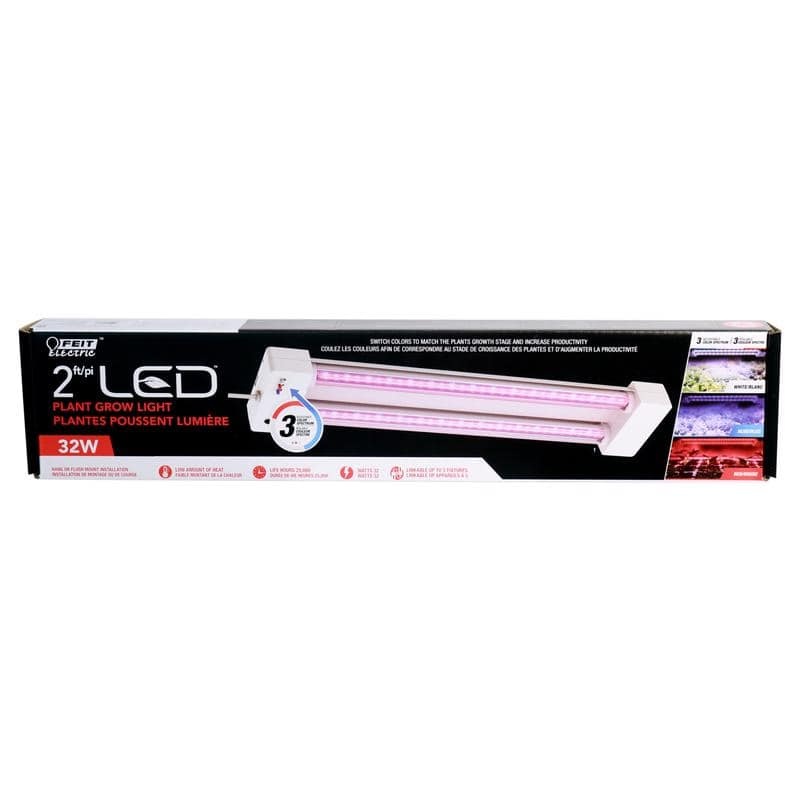
Feit Electric Square Connector LED Grow Light Color Changing 1 pk
Grow better, stronger plants with the Feit Electric 3 Adjustable Color Spectrum Dual 2 ft. LED Grow Light. Switch colors to match the plant's growth stage and increase productivity. Rated for high humidity, it's ideal for all phases of indoor plant growth and is suitable for soil or hydroponic gardens. Instant full brightness lamps are integrated directly into the fixture so there are no lamps to replace. Linkable up to 5 fixtures and lightweight. Choose a no-humming, dependable general purpose grow lighting fixture for your growing needs. SPECIFICATIONS 100% mercury free Adjustable color spectrum promotes individual phas Combine white, blue and red spectrum colors to foc Emits spectrum wavelengths and color for superior Operates cooler than HPS lamps to guard against le Cooler lamp operation retains moisture in plants w Emits light between the desired 449nm blue and 639 Durable and long life Suitable for damp locations UL/CUL listed and FCC compliant Product Type: LED Grow Light Local SKU Available Stores: ALL Average Rated Life: 25000-hour Brand Name: feit-electric Bulb Base Type: connector Bulb Shape Type: square Bulb Type: plant-grow-light California Title 20 Compliant: yes Dimmable: no Finish: clear Length: 23.33-inch Light Color: color-changing Lumens: 1662-lumen Number in Package: 1-pack Packaging Type: boxed Three Way Bulb: no Volts: 120-volt Watts: 32-watt Indoor or Outdoor: indoor-and-outdoor
Brand: FEIT ELECTRIC CO
Category: Home & Garden > Lawn & Garden > Gardening > Hydroponics > Grow Lighting > LED Grow Lights